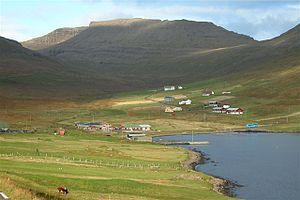
Øravík est un village des îles Féroé, il compte 38 habitants.